Robert the Devil (Gilbert)

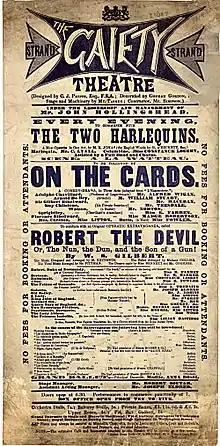
Programme for 1869 production

Robert the Devil, or The Nun, the Dun, and the Son of a Gun is an operatic parody by W. S. Gilbert of Giacomo Meyerbeer's grand opera "Robert le diable", which was named after, but bears little resemblance to, the medieval French legend of the same name. Gilbert set new lyrics to tunes by Meyerbeer, Bellini, Offenbach and others.